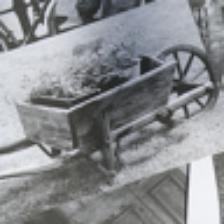
Label: NonHuman